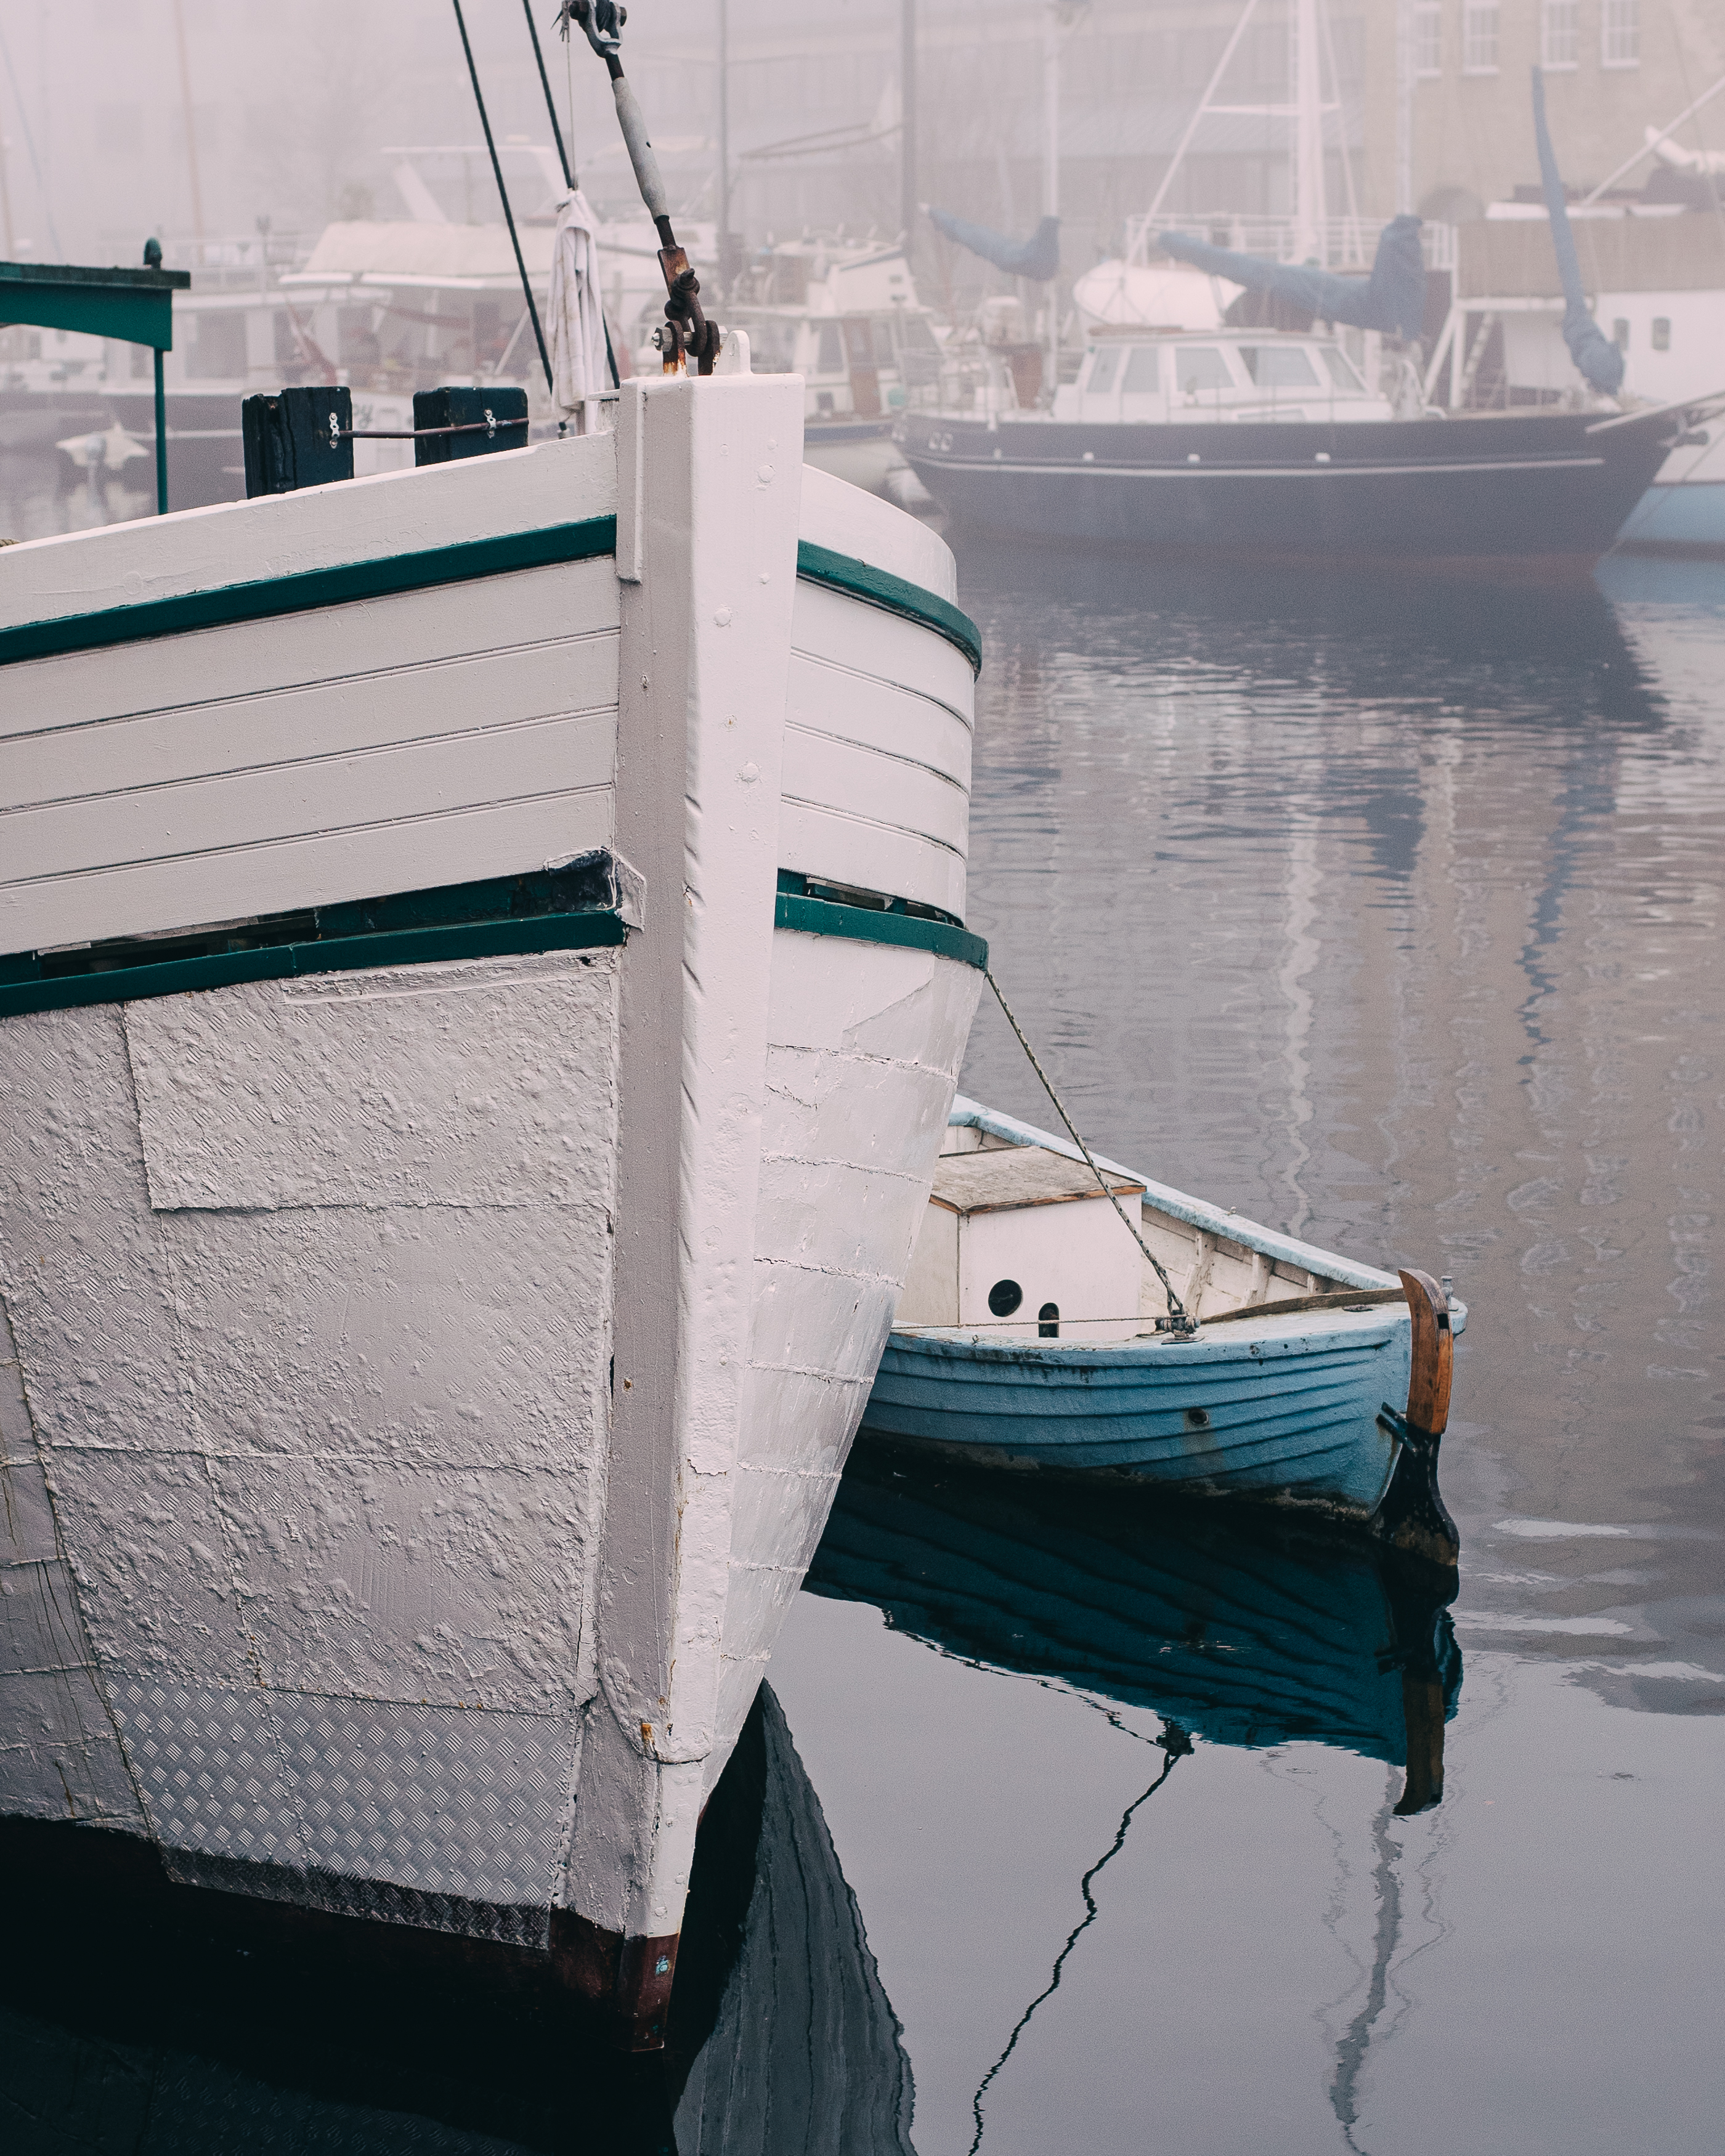
water, boat, watercraft, naval architecture, vehicle, boats and boating equipment and supplies, mode of transport, lake, dock, ship, waterway, harbor, sky, calm, wood, horizon, skiff, water transportation, channel, port, reflection, winter, ocean, mast, marina, city, sound, boating, evening, freezing, coast, mist, loch, sea, fog, transport, haze, sailboat, freight transport, speedboat, monochrome, river, deck